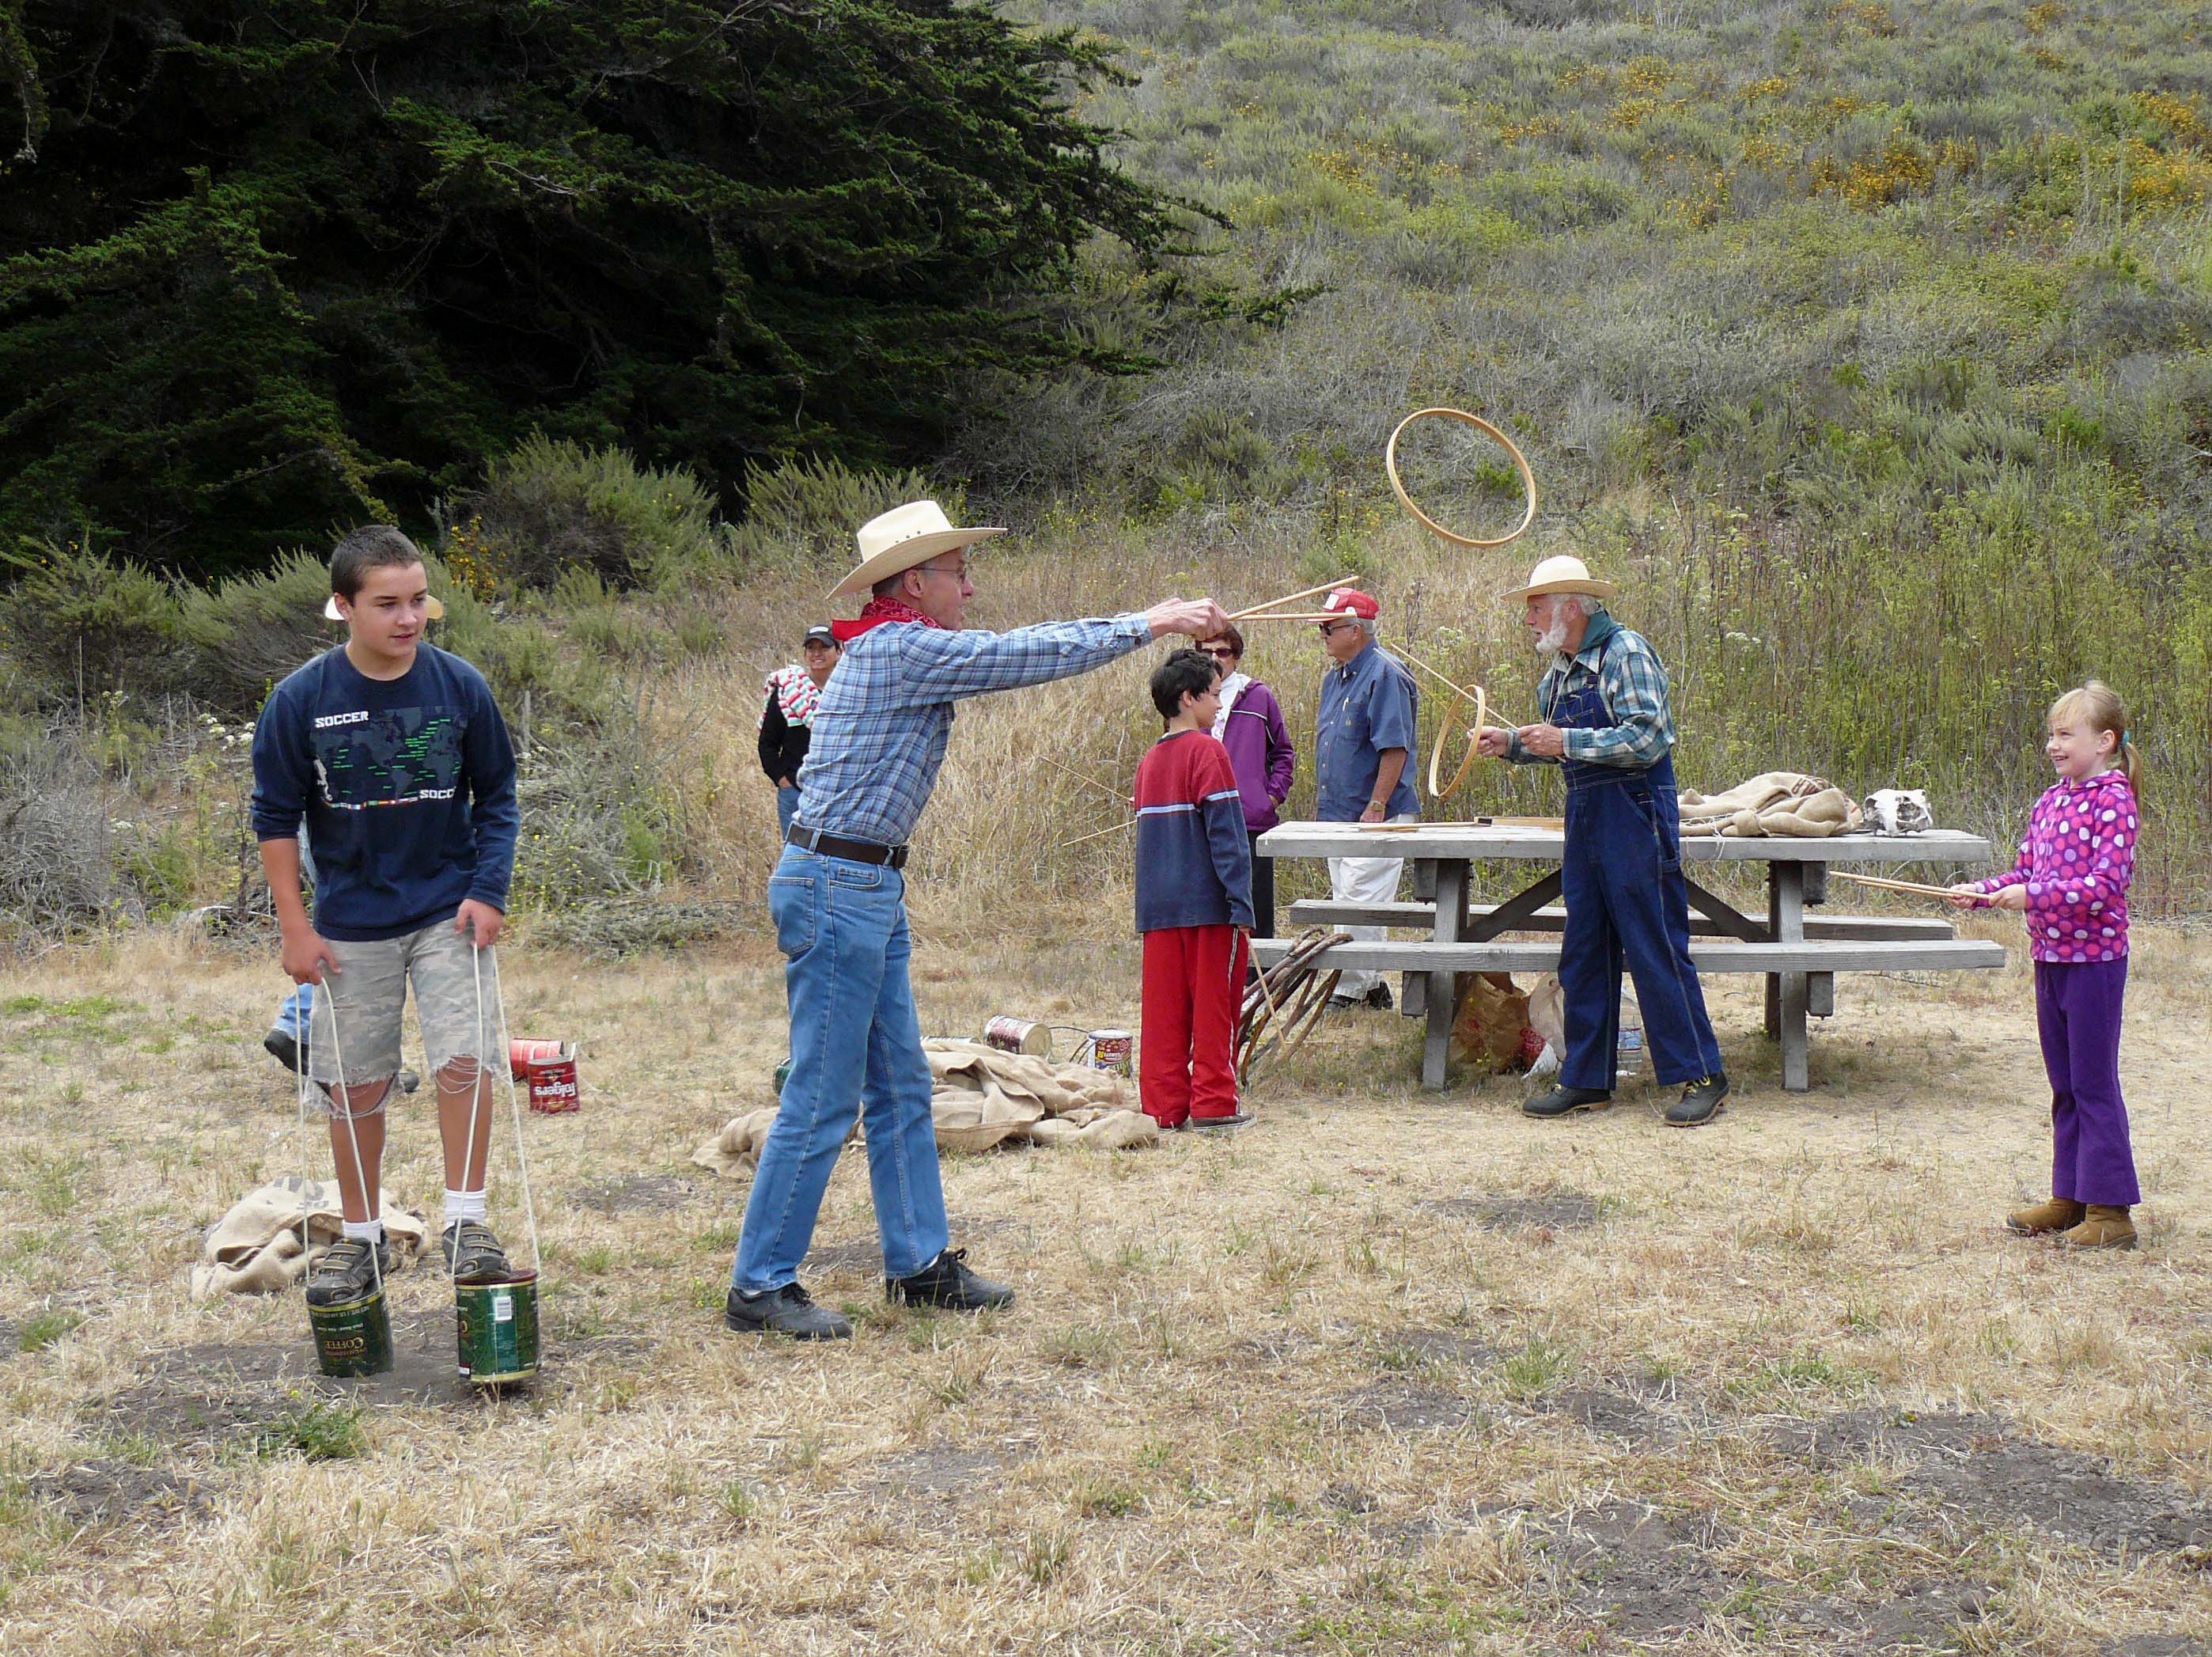
landscape, tree, grass, plant, lawn, recreation, vehicle, pasture, soil, fun, montanadeorostatepark, spoonerranchhouse, livinghistory, grandpasfarm, pechoranchday, outdoor recreation